List of works by George Moore

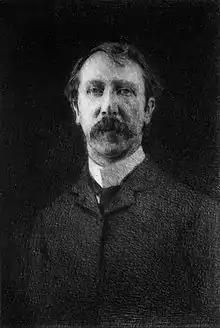
George Moore ca. 1888

The following is an incomplete list of works by the Irish novelist, short-story writer and poet George Moore.